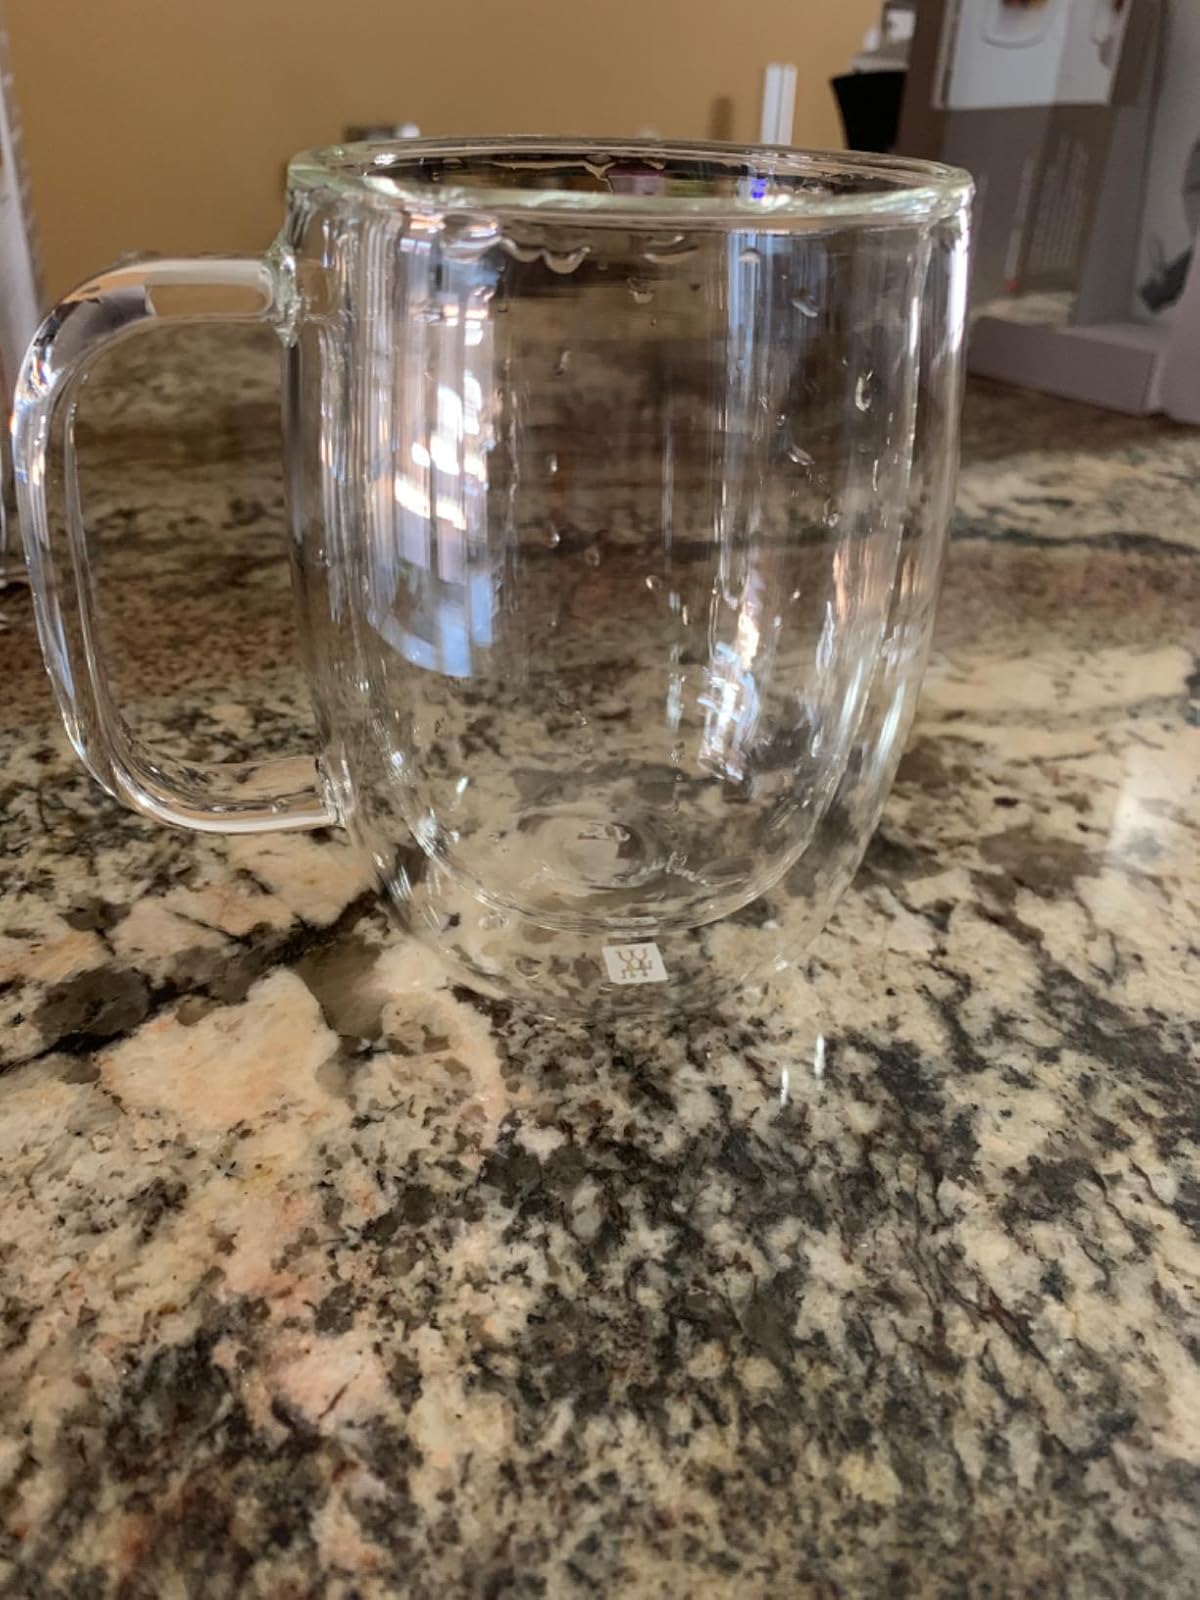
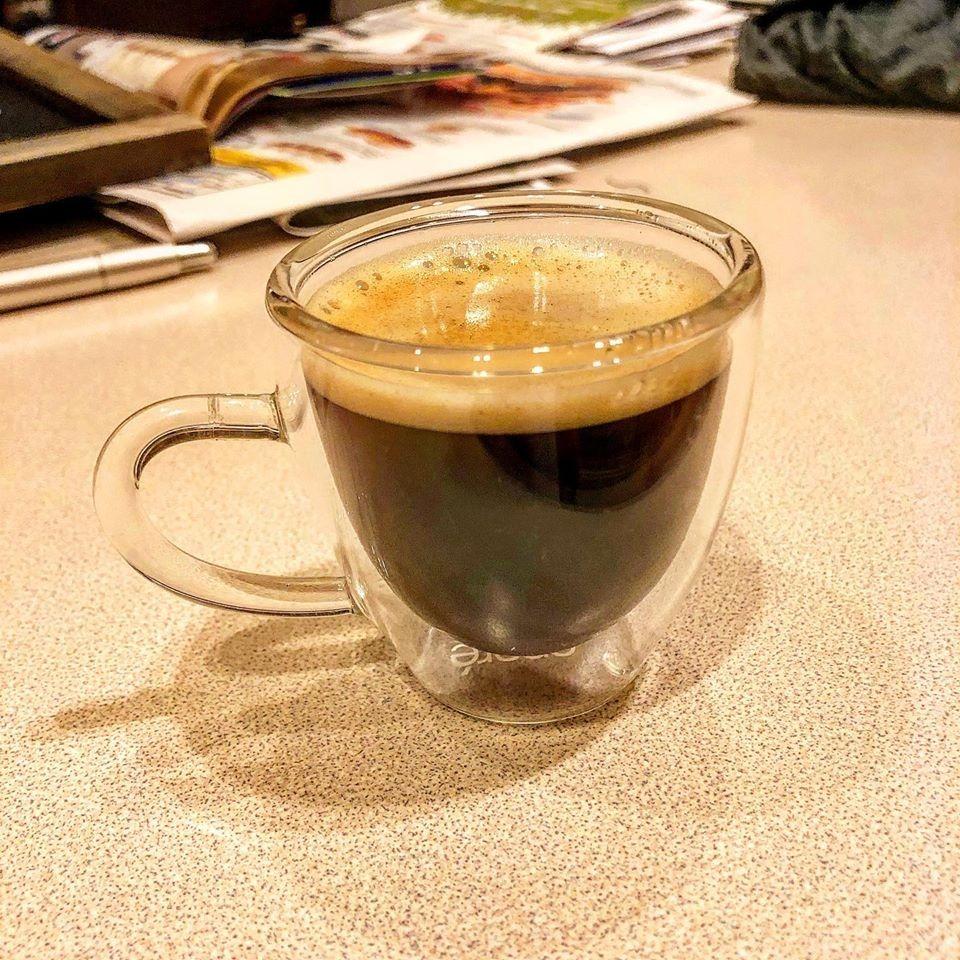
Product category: items_mug
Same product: no